Mateusz Chruściński

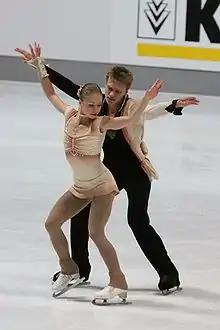
Sulej and Chruściński in 2009

Mateusz Chruściński (born 29 November 1987 in Katowice, Poland) is a Polish figure skater who competed as a single skater and pair skater. He teamed up with Joanna Sulej in 2008 and began competing internationally with her in the 2008-2009 season. They represented Poland at the 2010 Winter Olympics. They were coached by his mother, Iwona Myldarz-Chruścińska. His brother, Radosław Chruściński, is also a competitive skater.